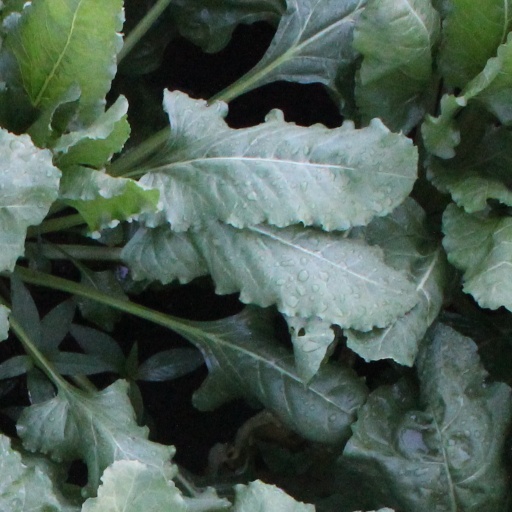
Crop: sugar beet